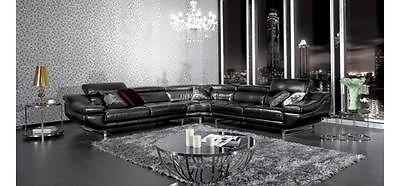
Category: sofa